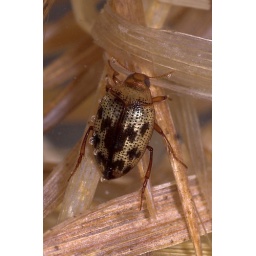
Usually found in smaller water bodies with dense submerged vegetation and clear water. Stubben, Zealand. march 2008